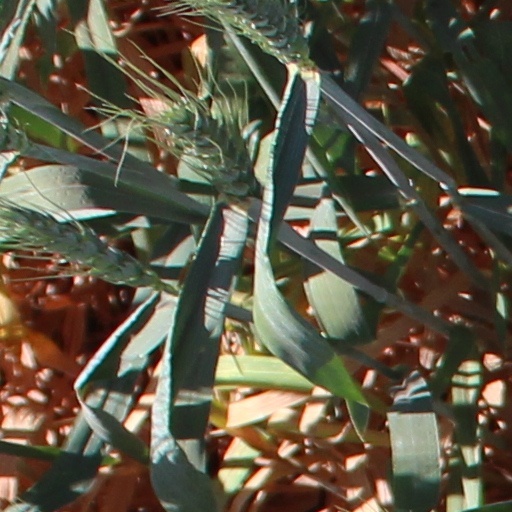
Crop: wheat